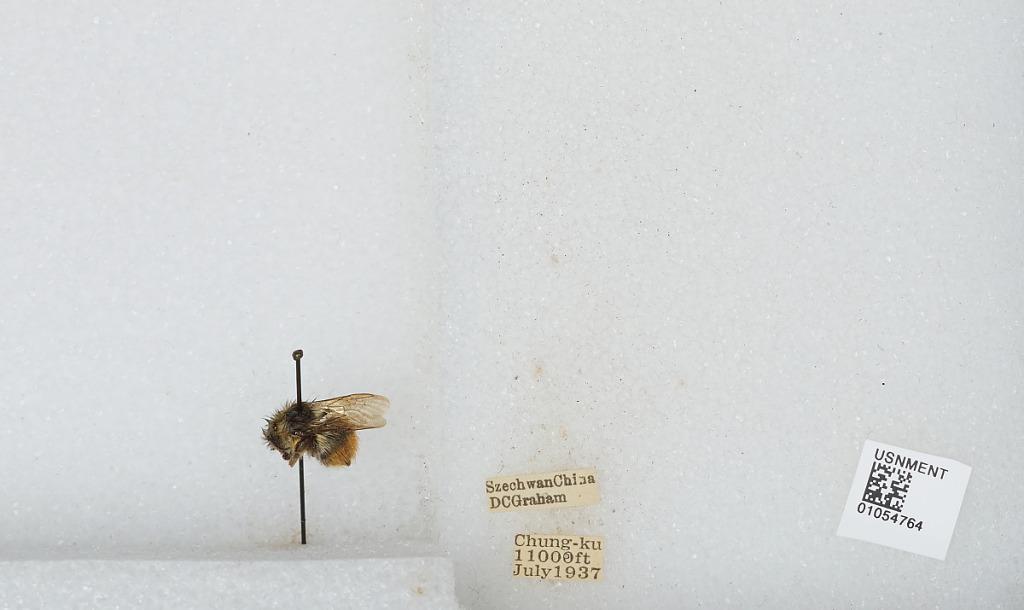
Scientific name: Bombus sp.
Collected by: D. Graham
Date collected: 1937-7-
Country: China
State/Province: Sichuan
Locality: Chung-ku